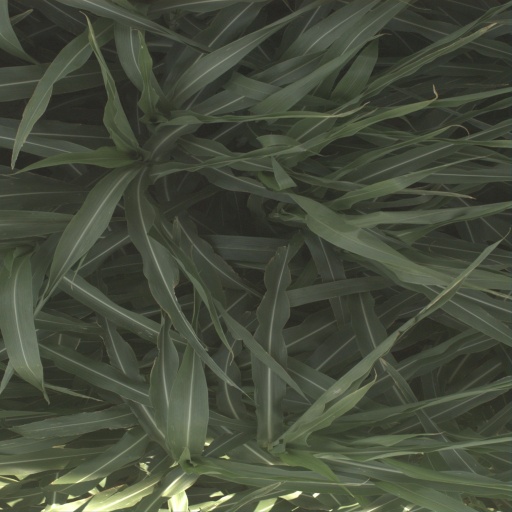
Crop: sorghum